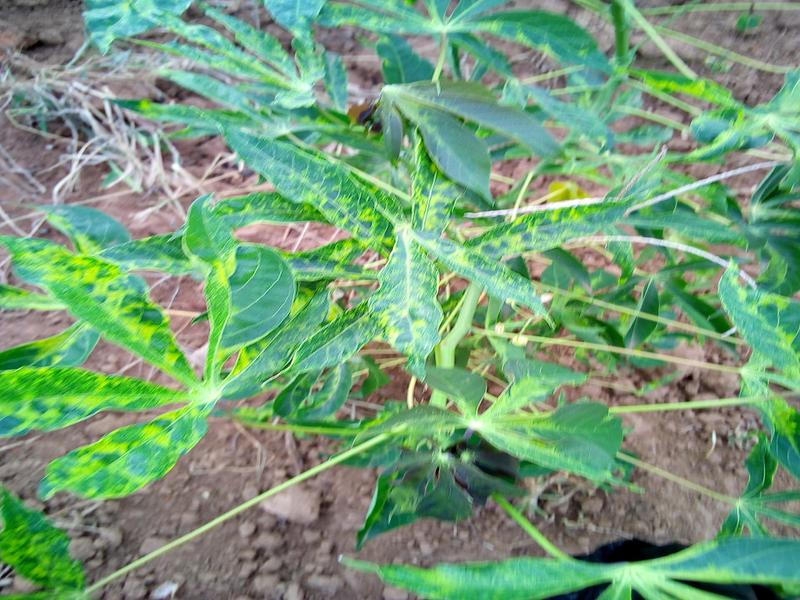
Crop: cassava
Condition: mosaic_disease